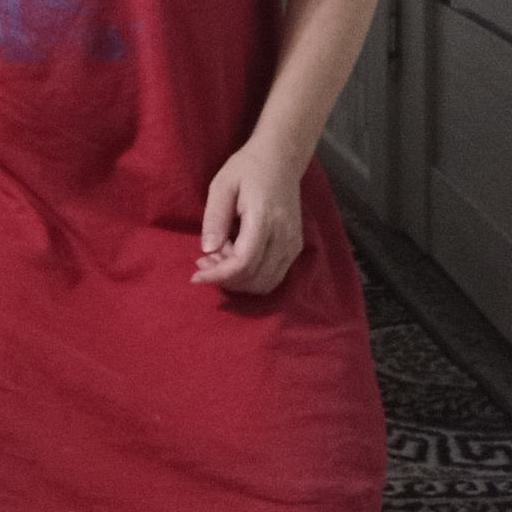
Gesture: no_gesture